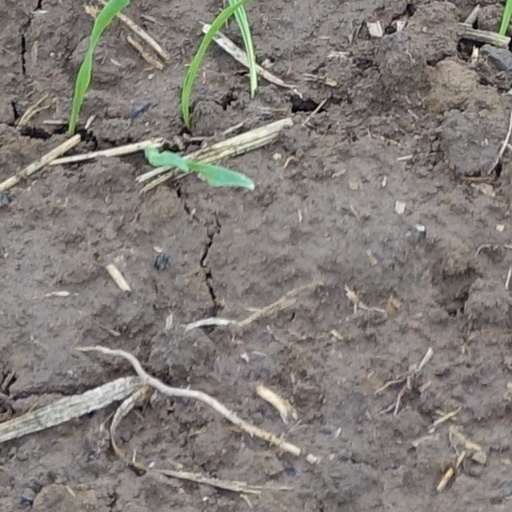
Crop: wheat